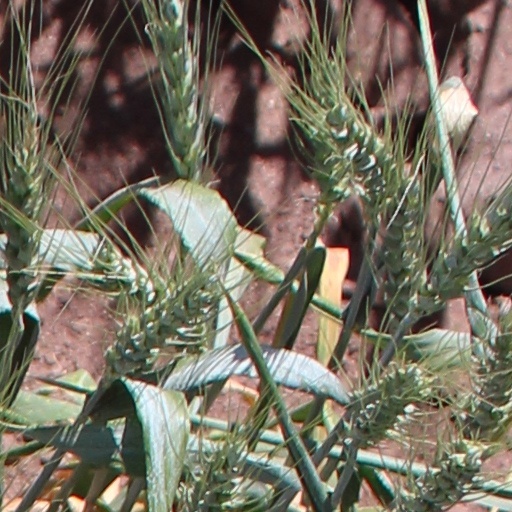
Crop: wheat